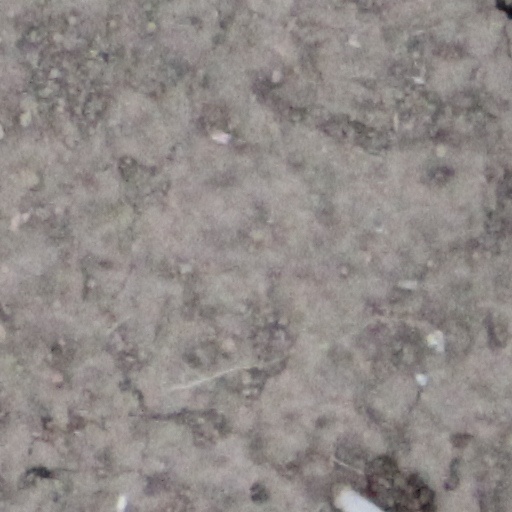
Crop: wheat